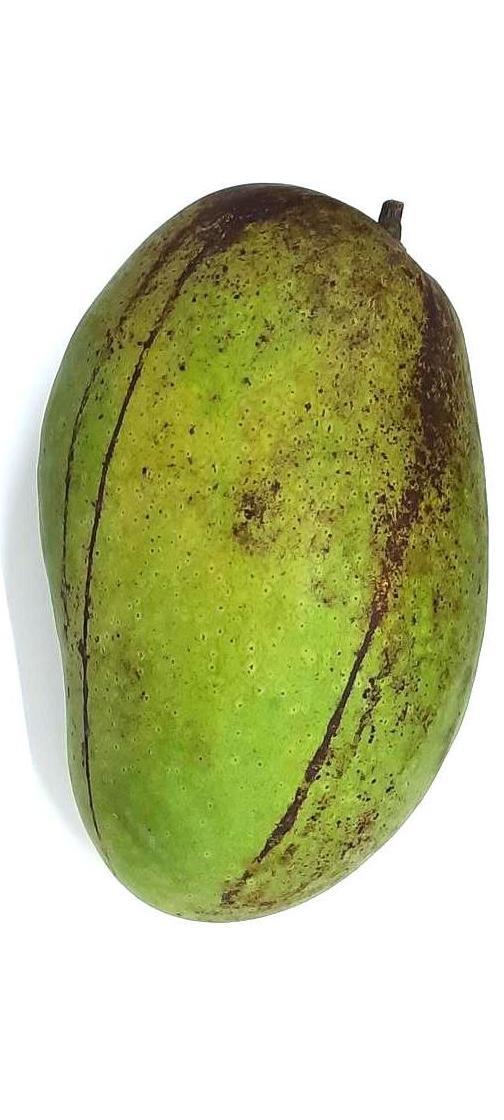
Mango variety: Fazli Shurmai